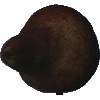
Label: Pear Kaiser 1